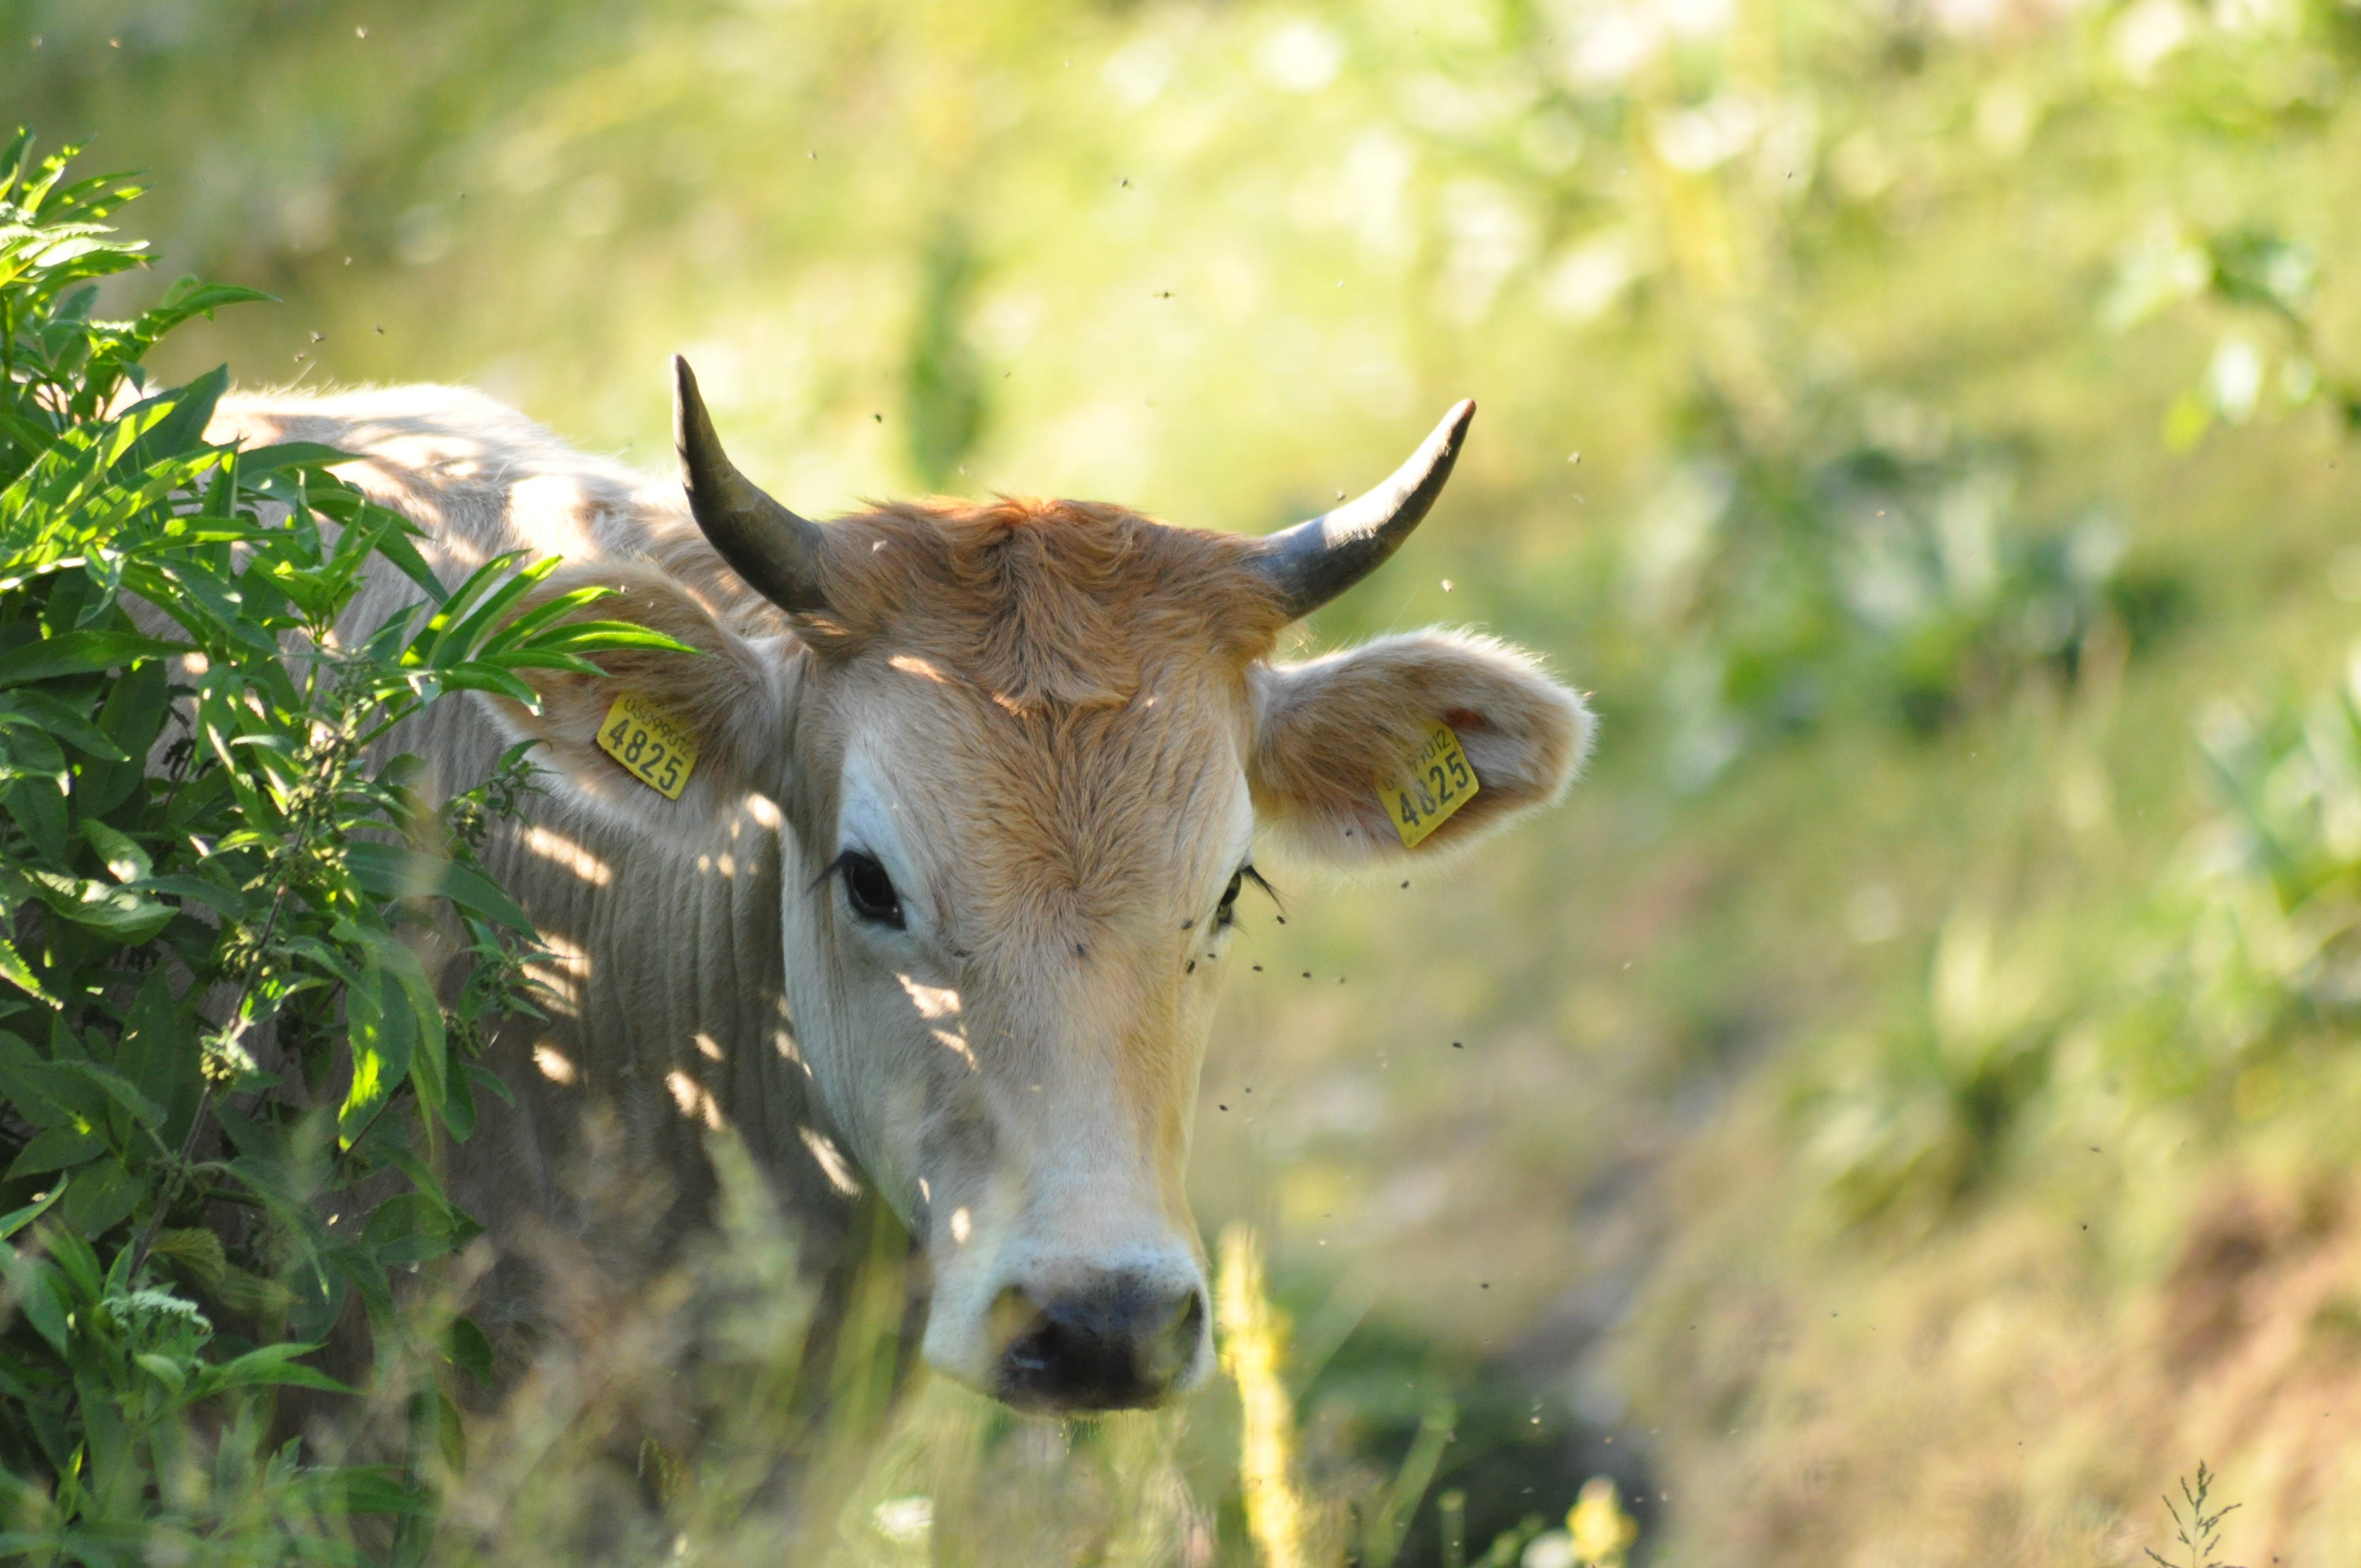
nature, wildlife, mammal, vertebrate, green, pasture, fauna, grass, cattle like mammal, grazing, meadow, horn, white tailed deer, flower, deer, texas longhorn